Swan Court Shopping Arcade

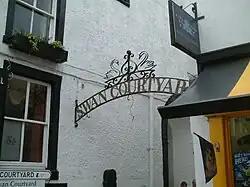

Swan Court Shopping Arcade or Swan Courtyard is an open-air shopping centre in the town of Clitheroe in Lancashire, England.